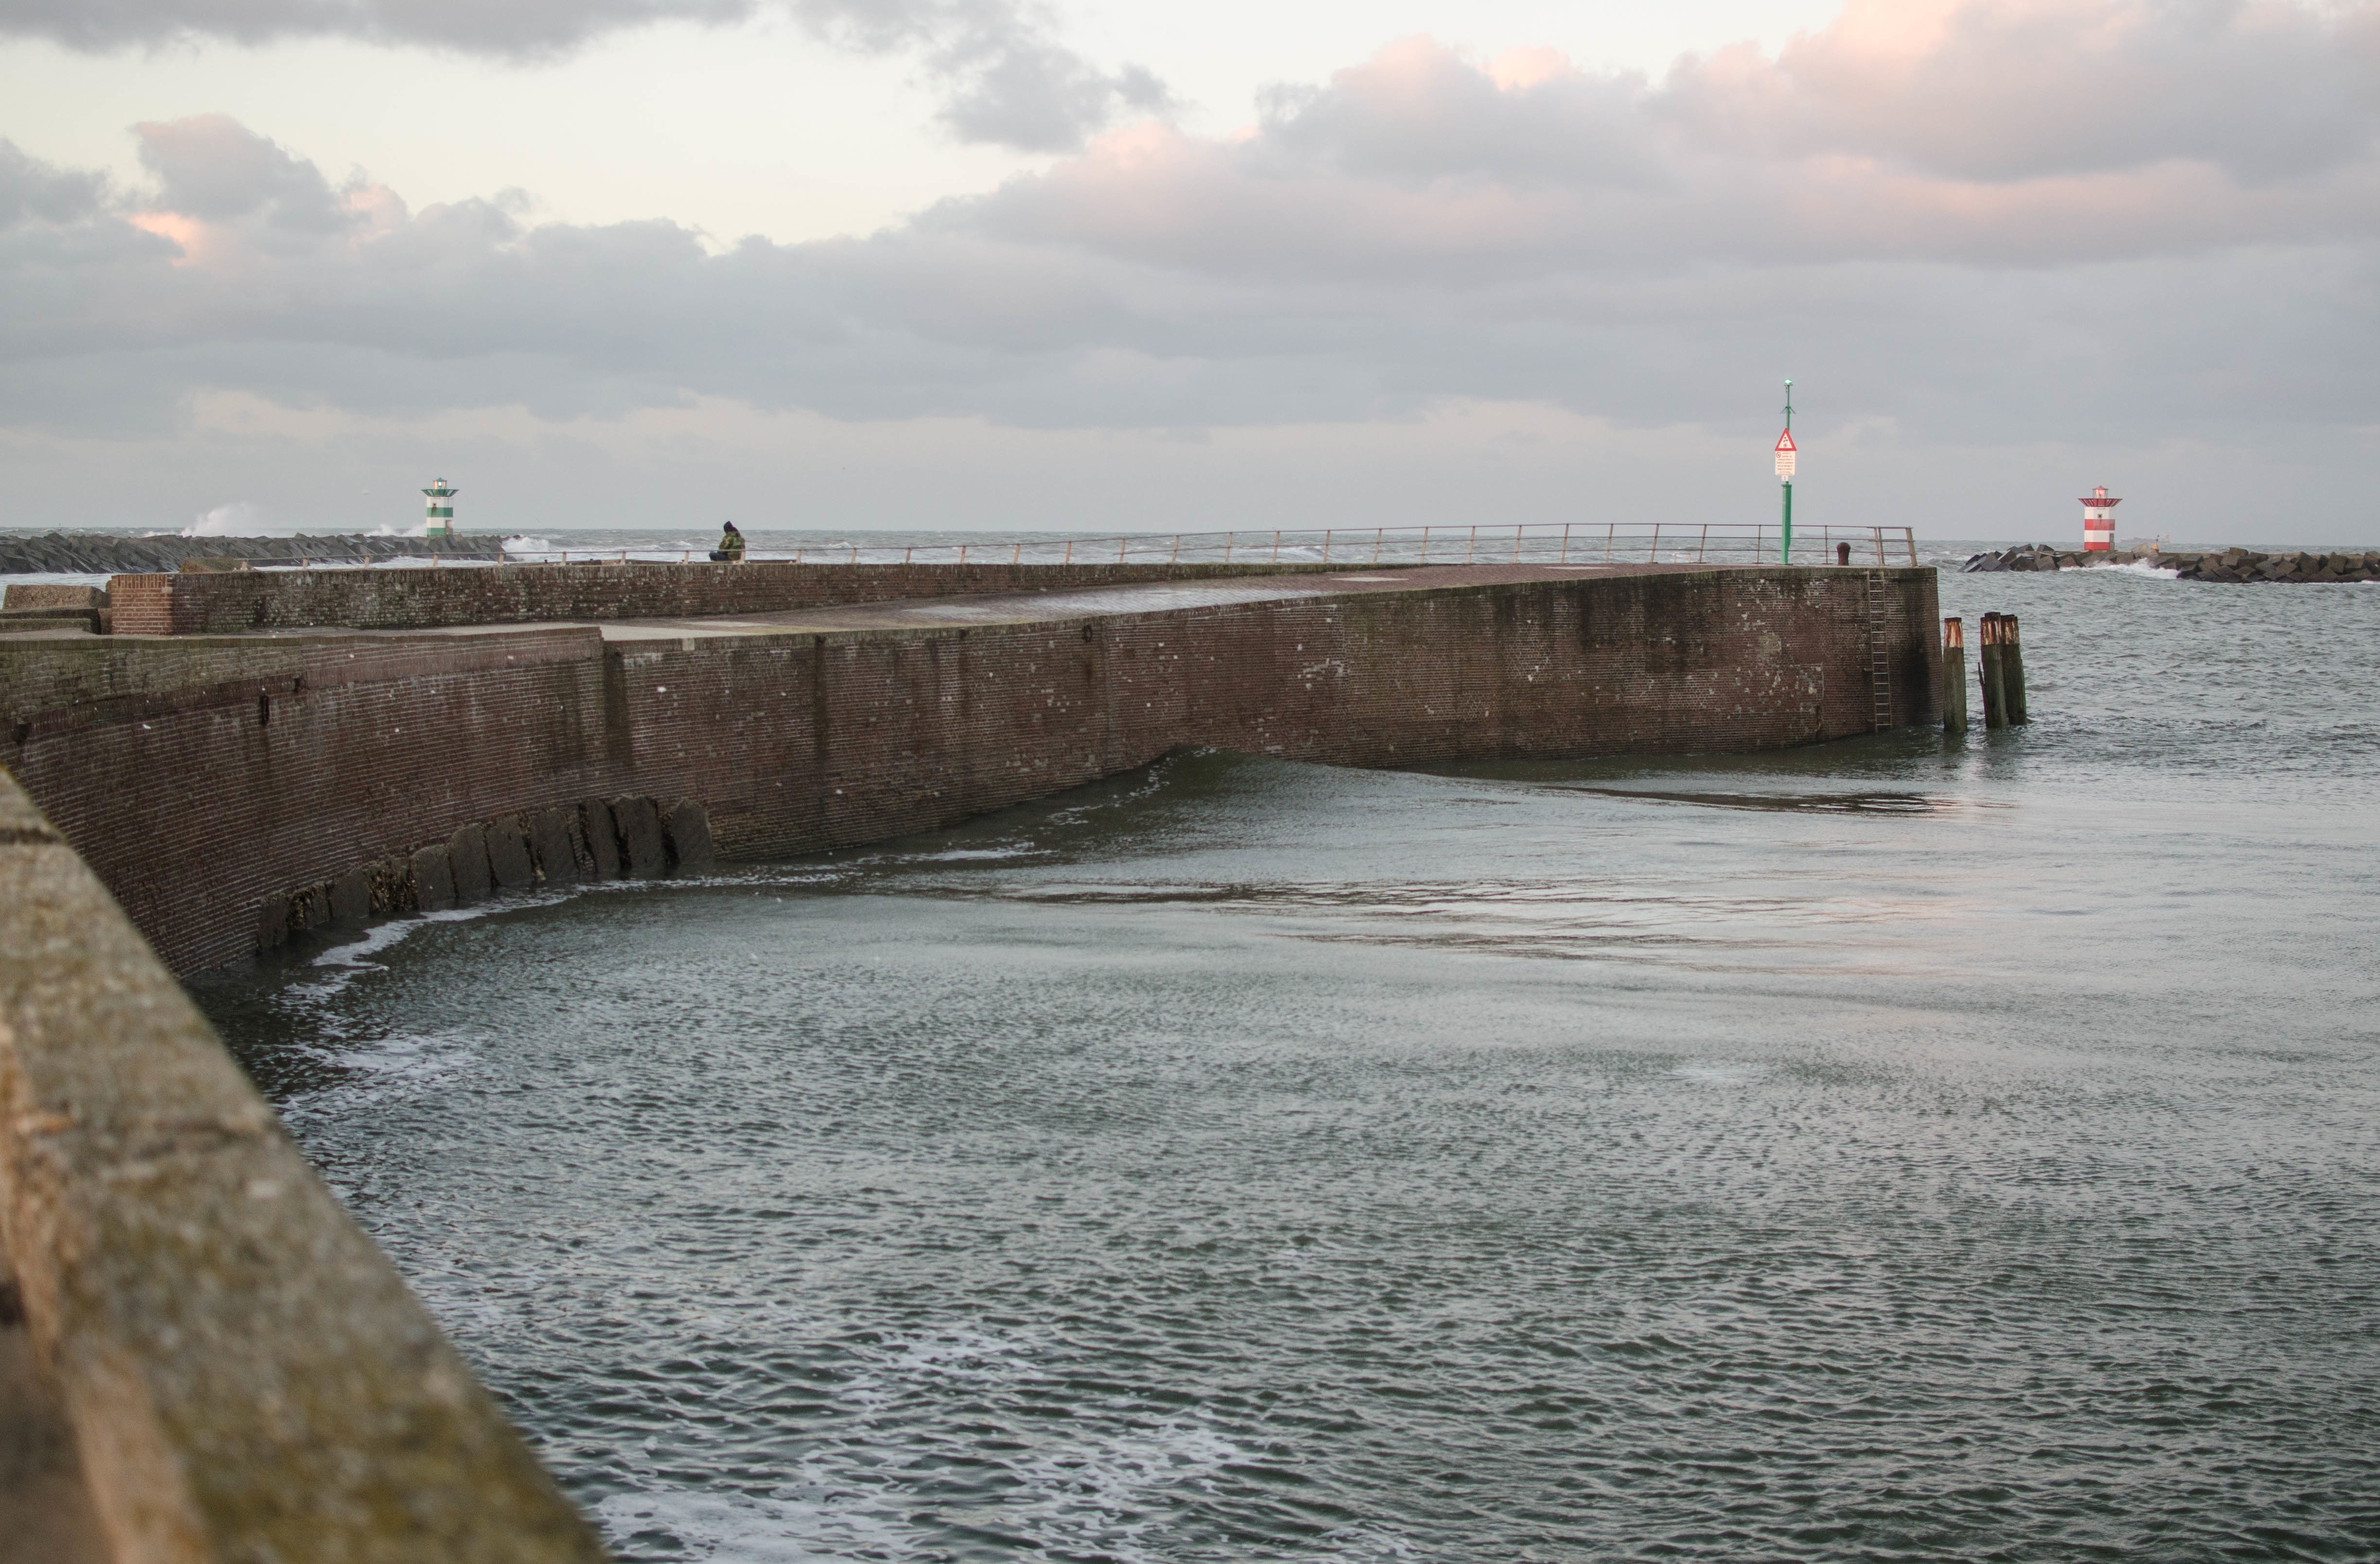
sea, coast, water, bridge, wave, pier, river, canal, reflection, reservoir, waterway, channel, breakwater, nonbuilding structure